Prehistoric Cornwall

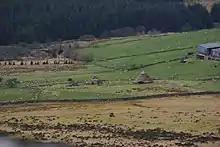
Reconstructed Bronze Age village at Trewortha Farm

The Palaeolithic in Britain spans the period from the earliest archaic human presence in Britain, from at least 780,000 years ago, to the beginning of the Mesolithic, approximately 10,000 years ago. The Palaeolithic archaeological period falls within the Pleistocene geological epoch, which has a complex history of changing climatic conditions and fluctuating sea levels over an extensive period.